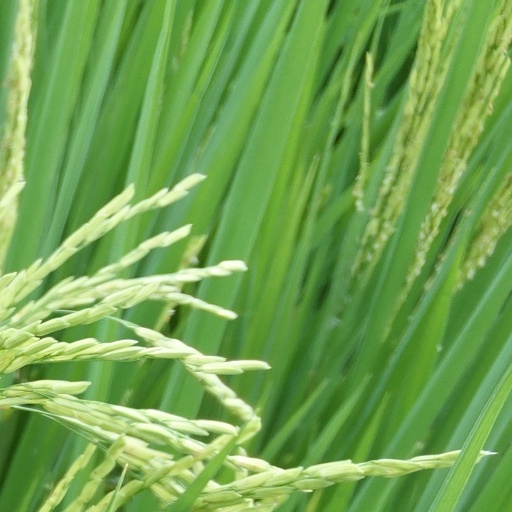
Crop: rice